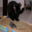
Label: cat